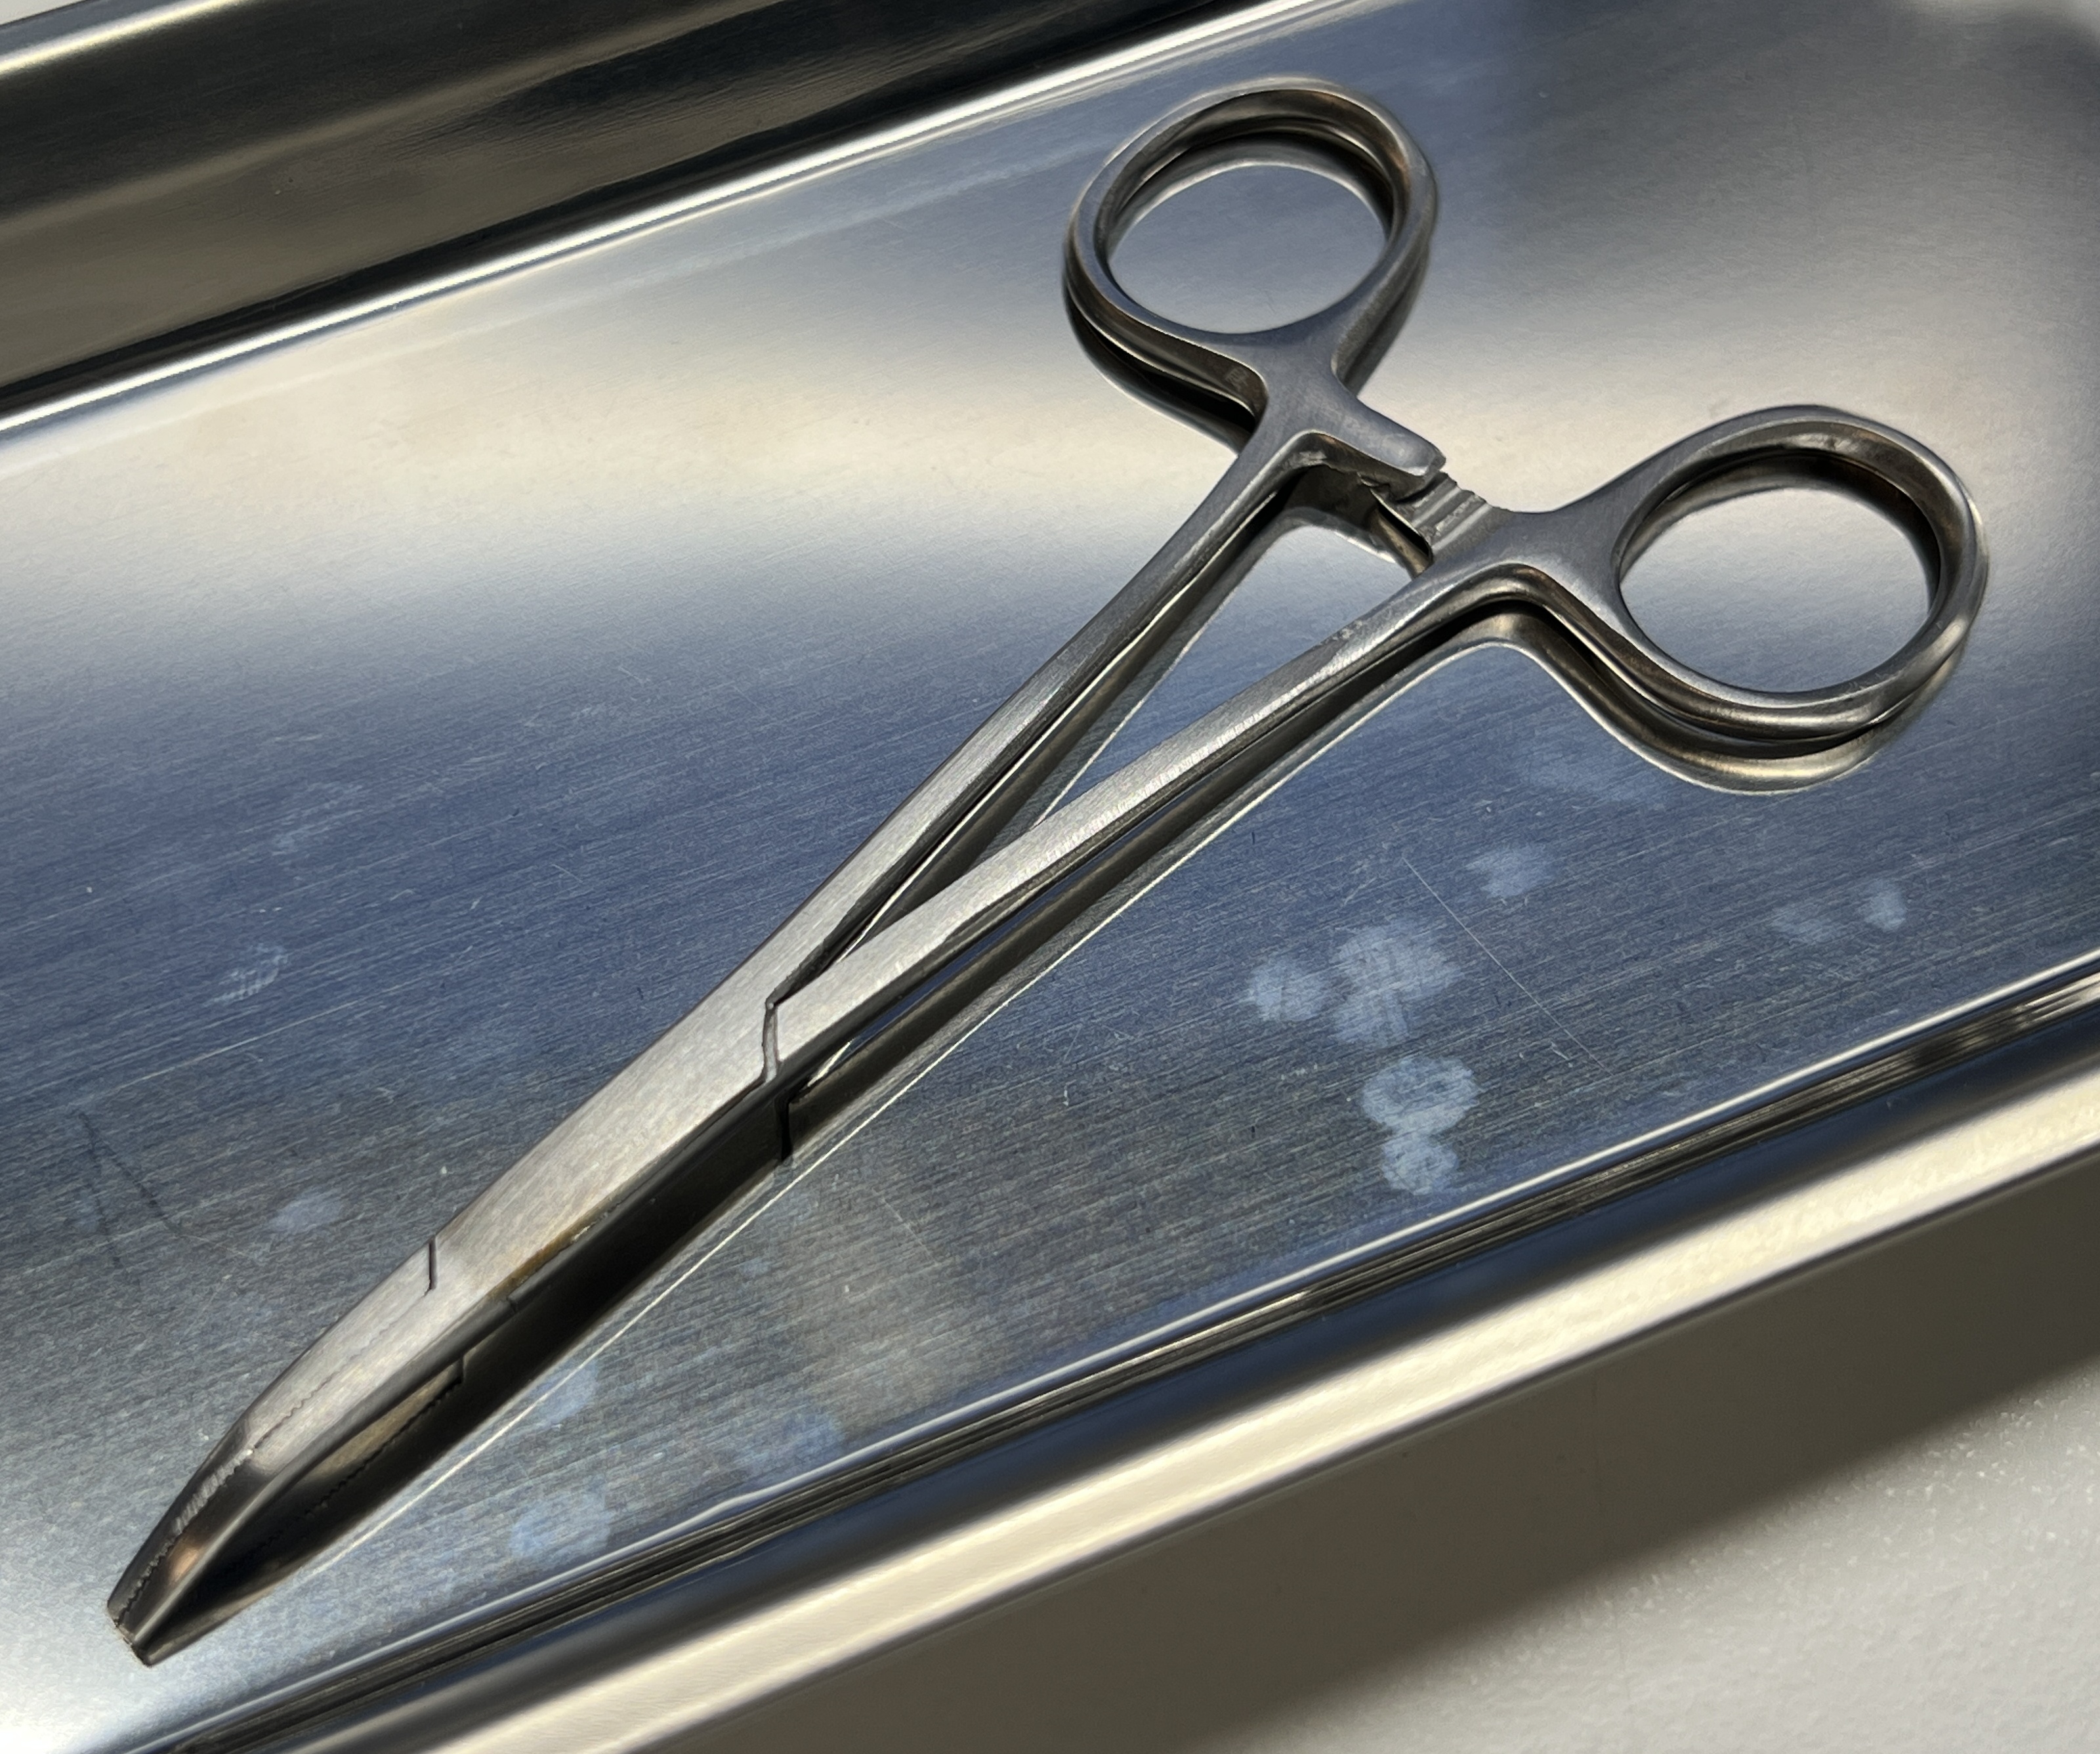
Hinged instrument state: closed